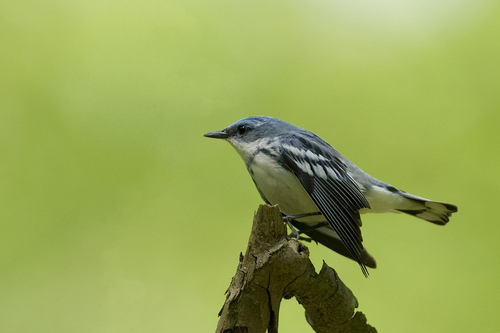
this bird has a blue eyebrow and crown. the belly and breast are white and the wings are a gray blue with white wingbars.
this small bird with a white breast and a black crown and a small billa small bird with a very small head, dark blue feathers in the head, back and tail and a small dark beak.
a blue bird with white and black on wing.
this bird is white with blue and has a very short beak.
this black and white bird has distinctive feathers on its wing and a longish black beak.
this bird has white wing bars, black and white secondaries, and a white breast, belly and vent.
a bird with a blue crown and a white belly and chest, also has a small black pointed beak.
this bird is blue in color with a white chest, and white and blue throughout body.
this bird is white and black in color, and has a black beak.
Species: Cerulean Warbler